Yoshiki (musician)

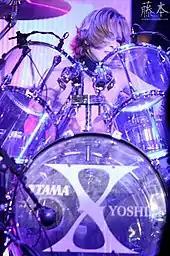
Yoshiki's drum kit up close

Tama Drums created a custom-made acrylic drum set for Yoshiki to use on stage, the ArtStar series. Yoshiki admitted that the clear acrylic shells are great for appearances, allowing the stage lights to color his drums with varying hues, but are not ideal sound-wise. He explained that the clear drums are difficult to play because they do not have the usual responsiveness of wooden shells and are not very durable; as they require much more physical pounding to deliver a good sound and that causes the heads to be essentially ruined after only a single concert. Yoshiki's live kit uses two kick drums, and centers the 14" snare drum directly in front of him. He usually works with five tom drums: three rack toms with diameters of 12", 13", and 14", and two floor toms with diameters of 16" and 18". However, in the studio he uses a limited made titanium kit from Kitano drum called Tama Artstar II "Titan Body" with Evans coated heads.